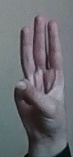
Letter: thaa